Mayfair Hotel (Searcy, Arkansas)

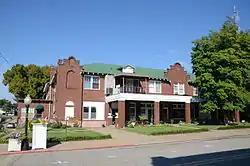

The Mayfair Hotel is a historic building at Spring and Center Streets in Searcy, Arkansas. It is an L-shaped two story brick building, with Spanish Revival styling. It has a hip roof with stepped wall dormers and exposed rafter ends in the eaves, and a corner tower with a similar stepped parapet. Built in 1924, it is the only historically non-residential Spanish Revival building in White County. It has been converted into a multiunit apartment house.